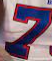
Number: 7